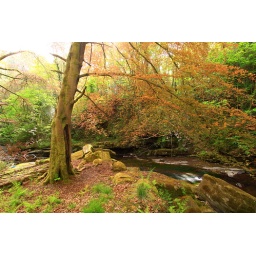
It was the only red tree in the entire woods...absolutely beautiful..I know however I haven't done it justice.